Nové Město nad Metují

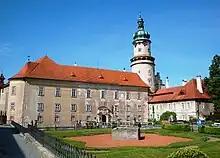
Nové Město nad Metují Castle

The oldest inhabited part of Nové Město nad Metují is Krčín. An old Slavic settlement was in the territory of Krčín in the 7th and 8th centuries. The Krčín village was probably founded in the 13th century and first documented in the first half of the 14th century. After Nové Město nad Metují was founded, it became part of the Nové Město nad Metují manor.